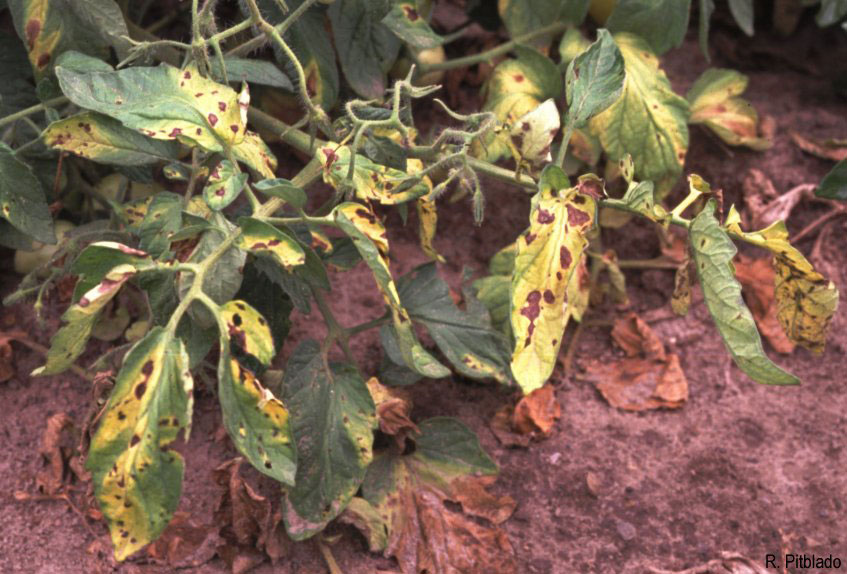
Labels: Tomato Early blight leaf, Tomato Early blight leaf, Tomato Early blight leaf, Tomato Early blight leaf, Tomato Early blight leaf